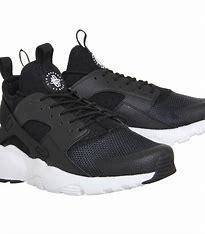
Brand: Nike
Model: Air Huarache Run Ultra